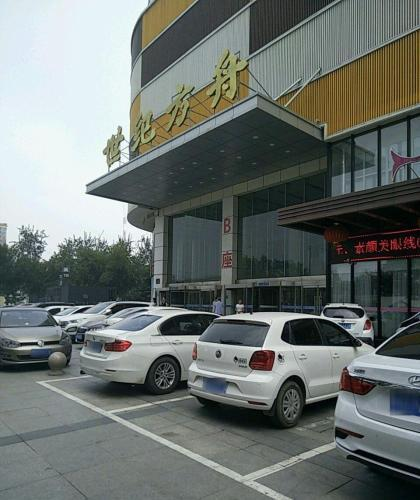
地标名称：世纪方舟
所在城市：石家庄市·长安区